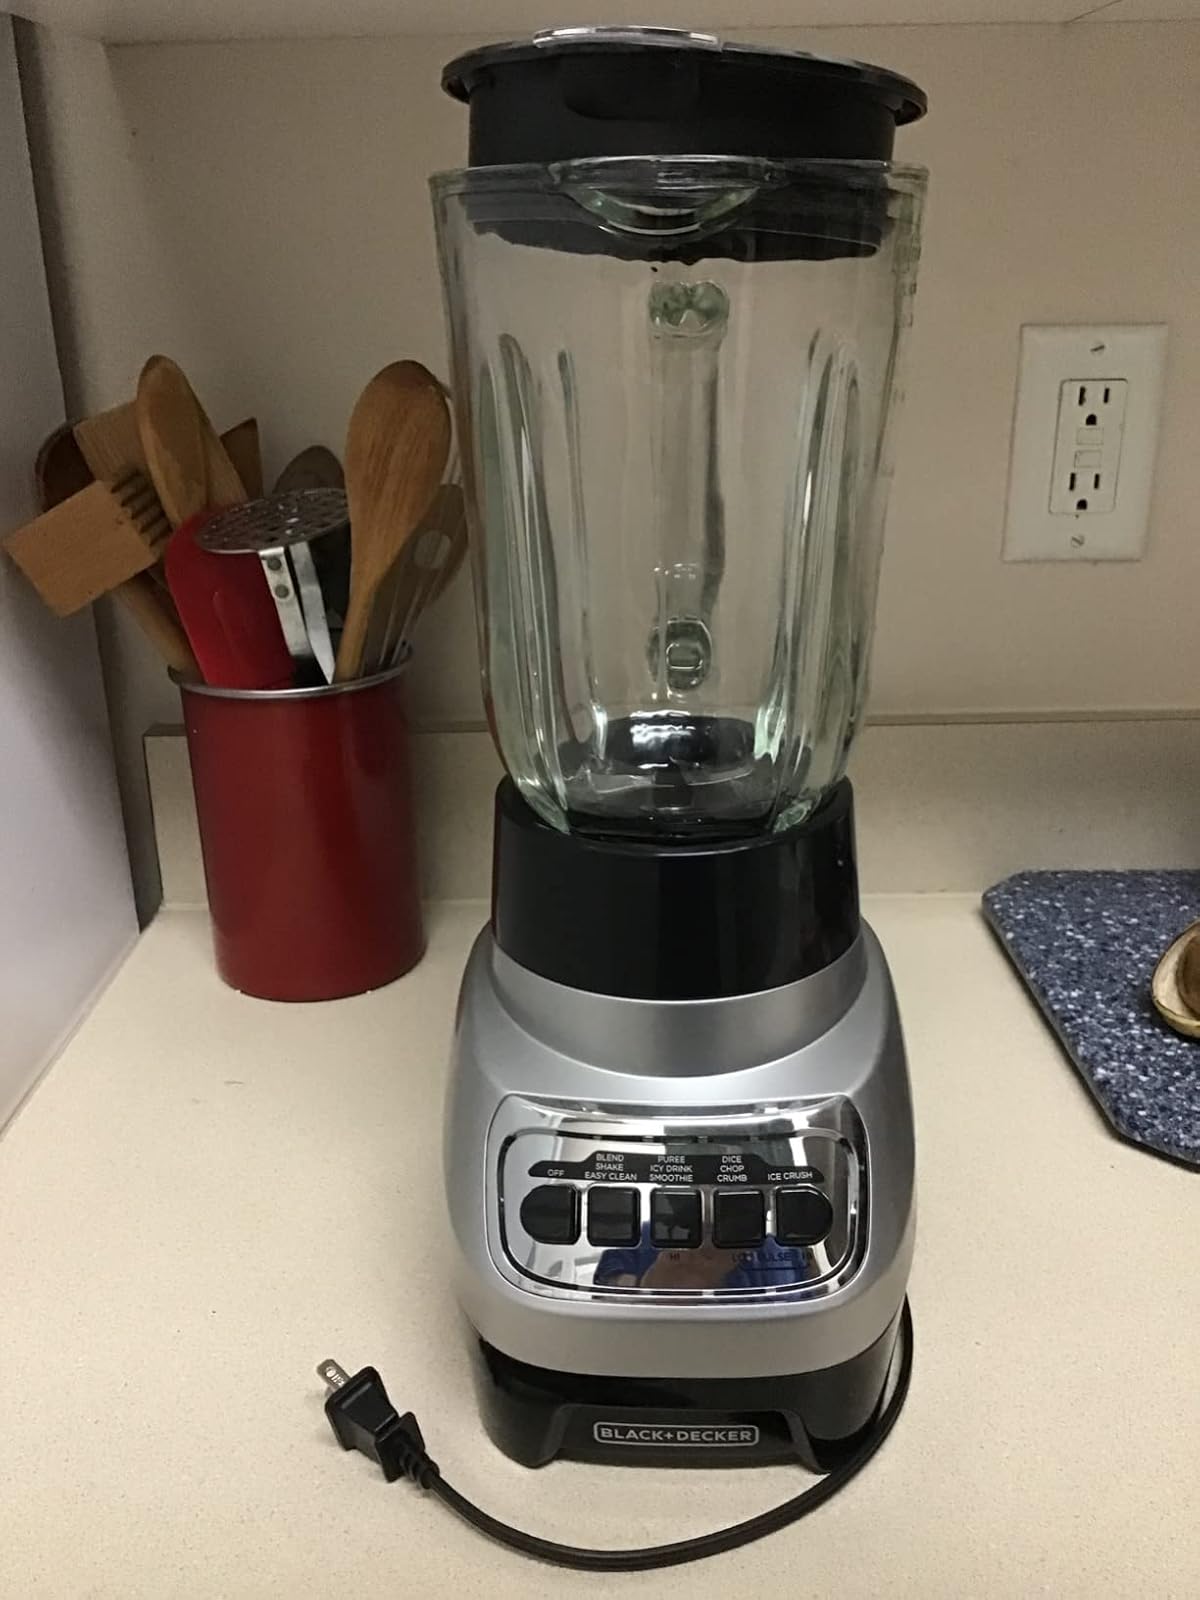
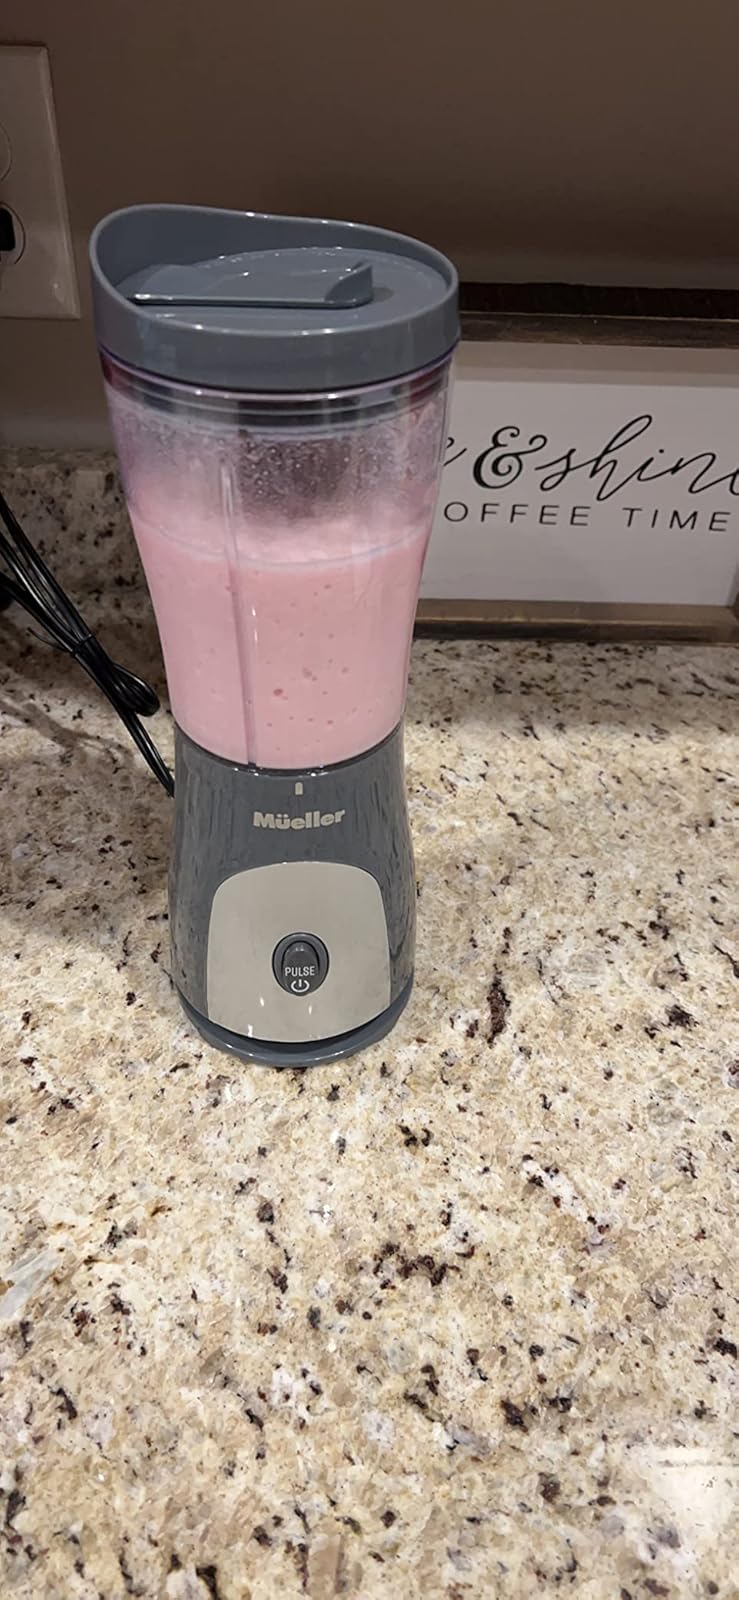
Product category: items_blender
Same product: no